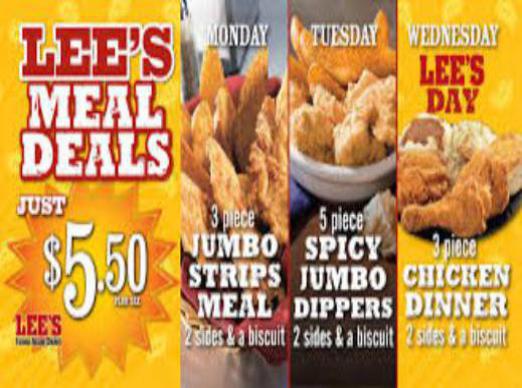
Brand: lee's famous recipe chicken
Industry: Food